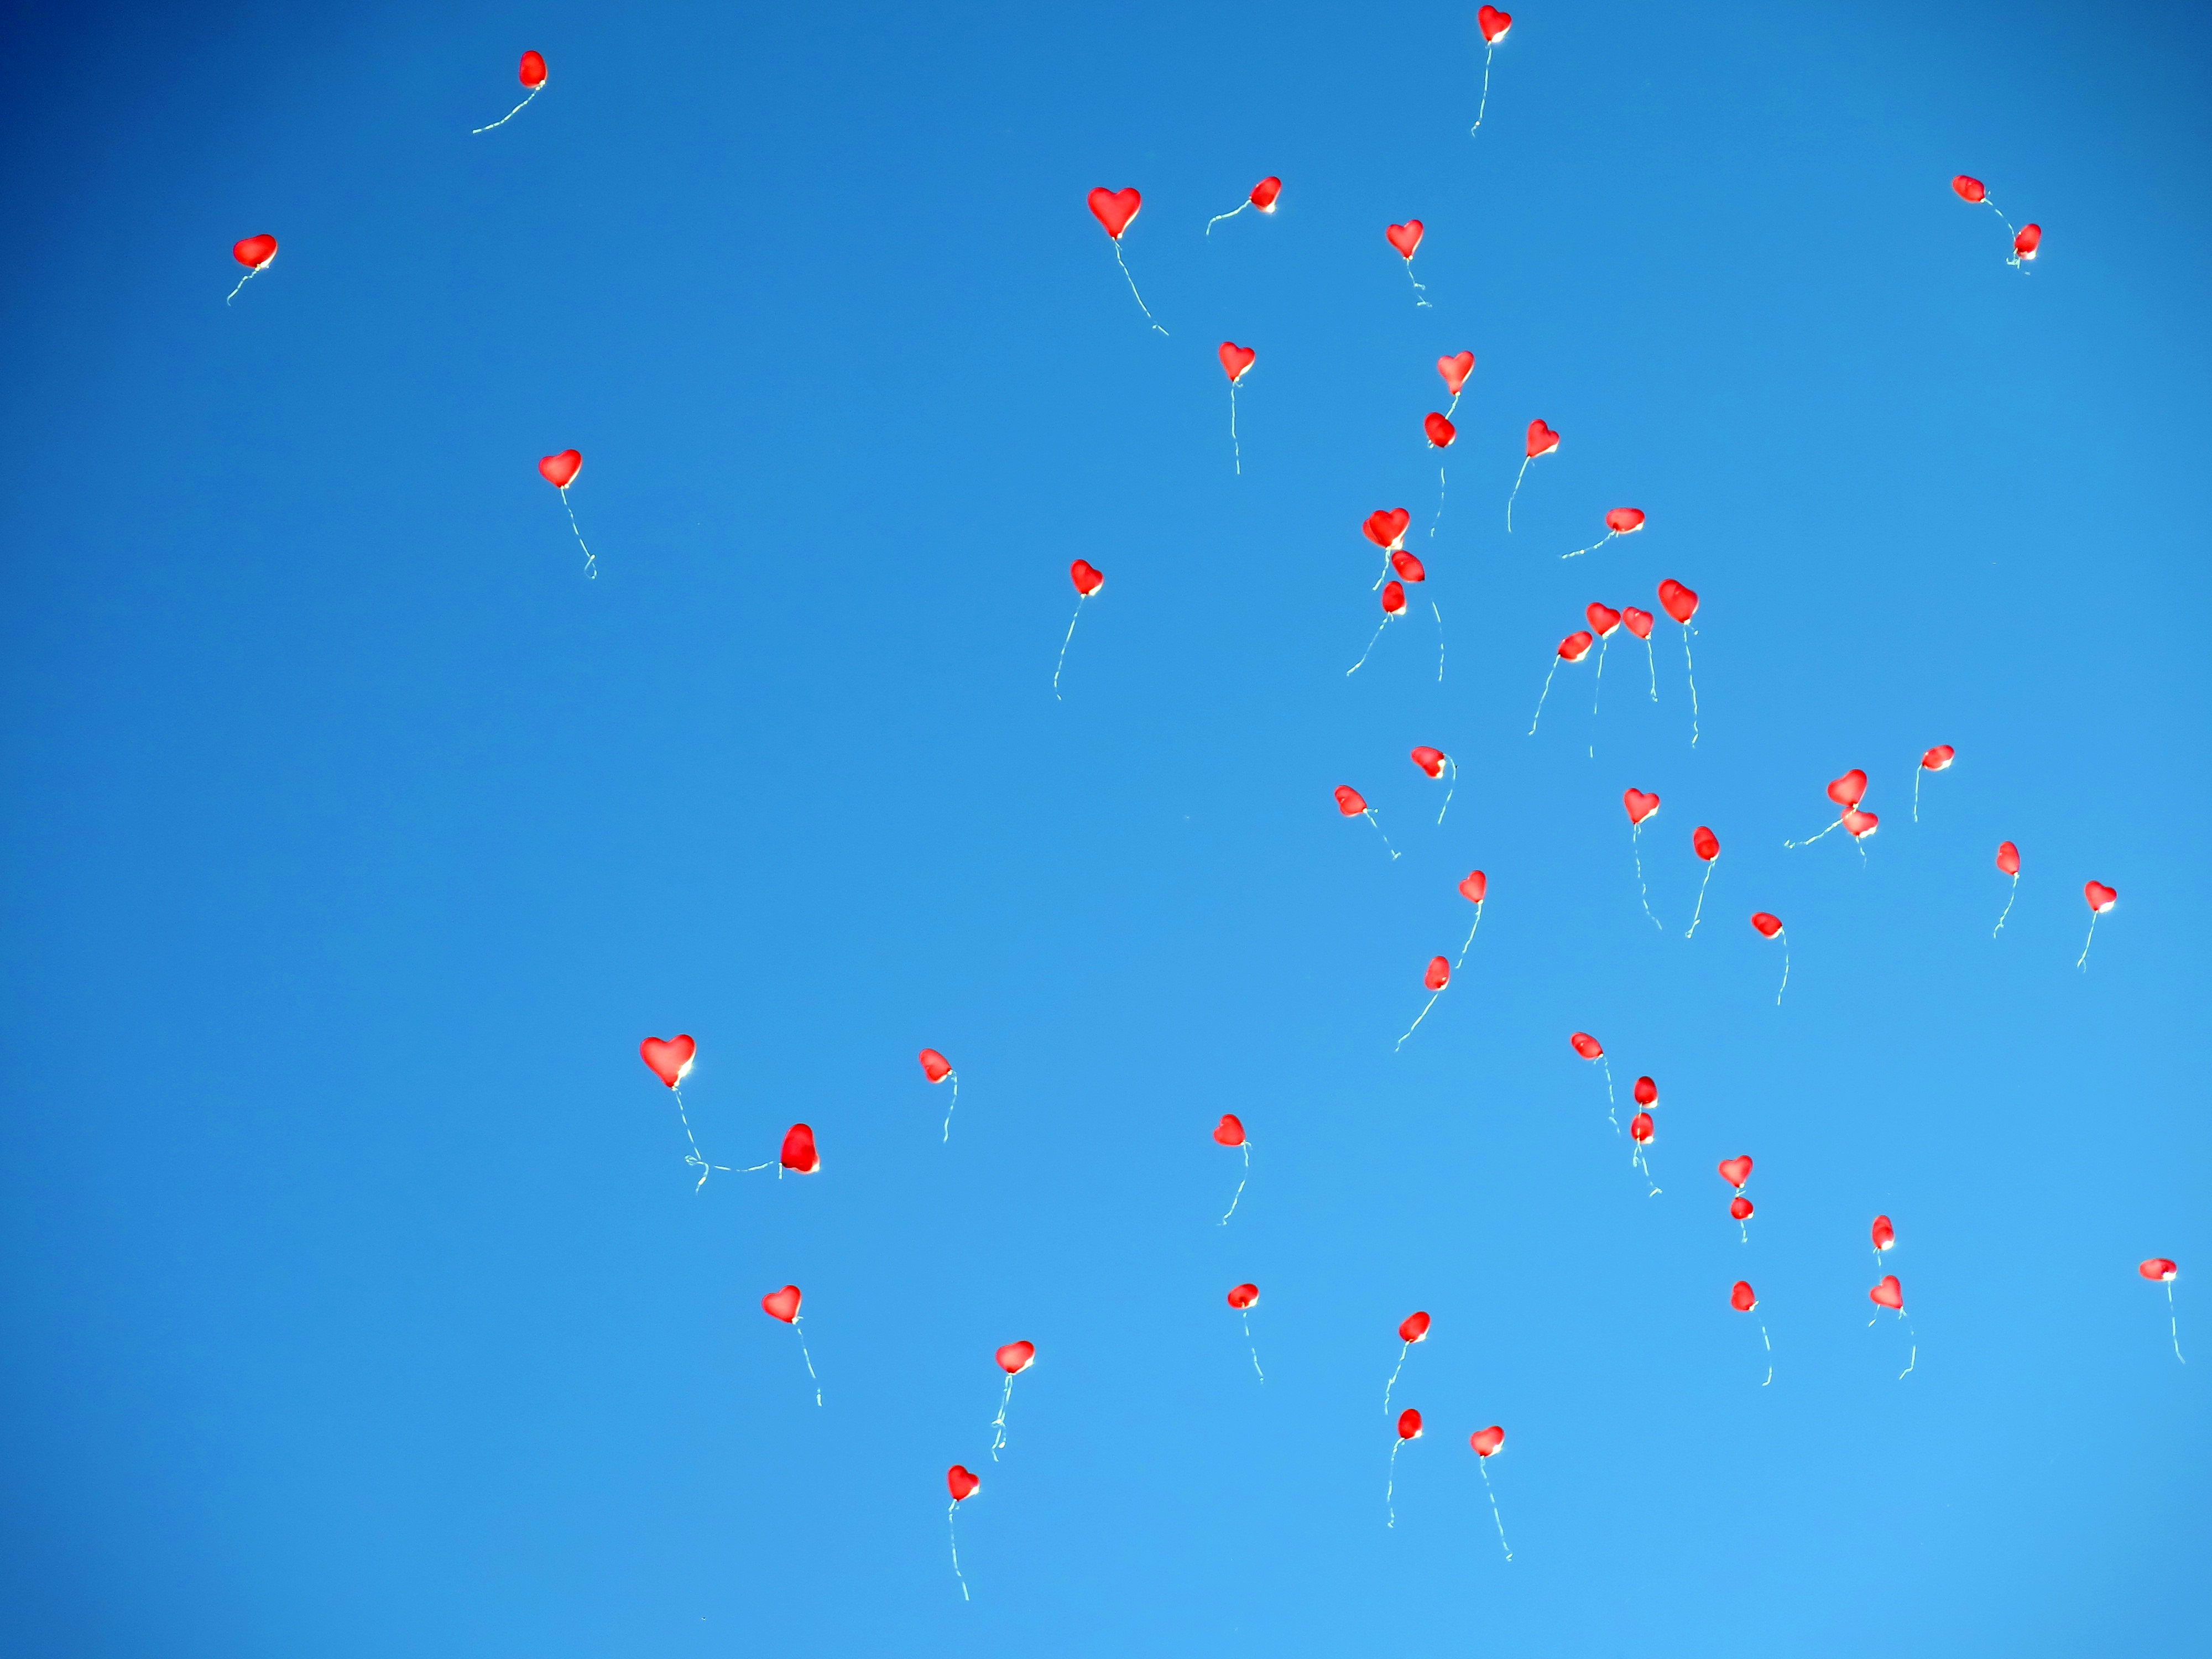
sky, celebration, love, heart, line, red, romance, romantic, blue, float, toy, celebrate, balloons, helium, air sports, atmosphere of earth